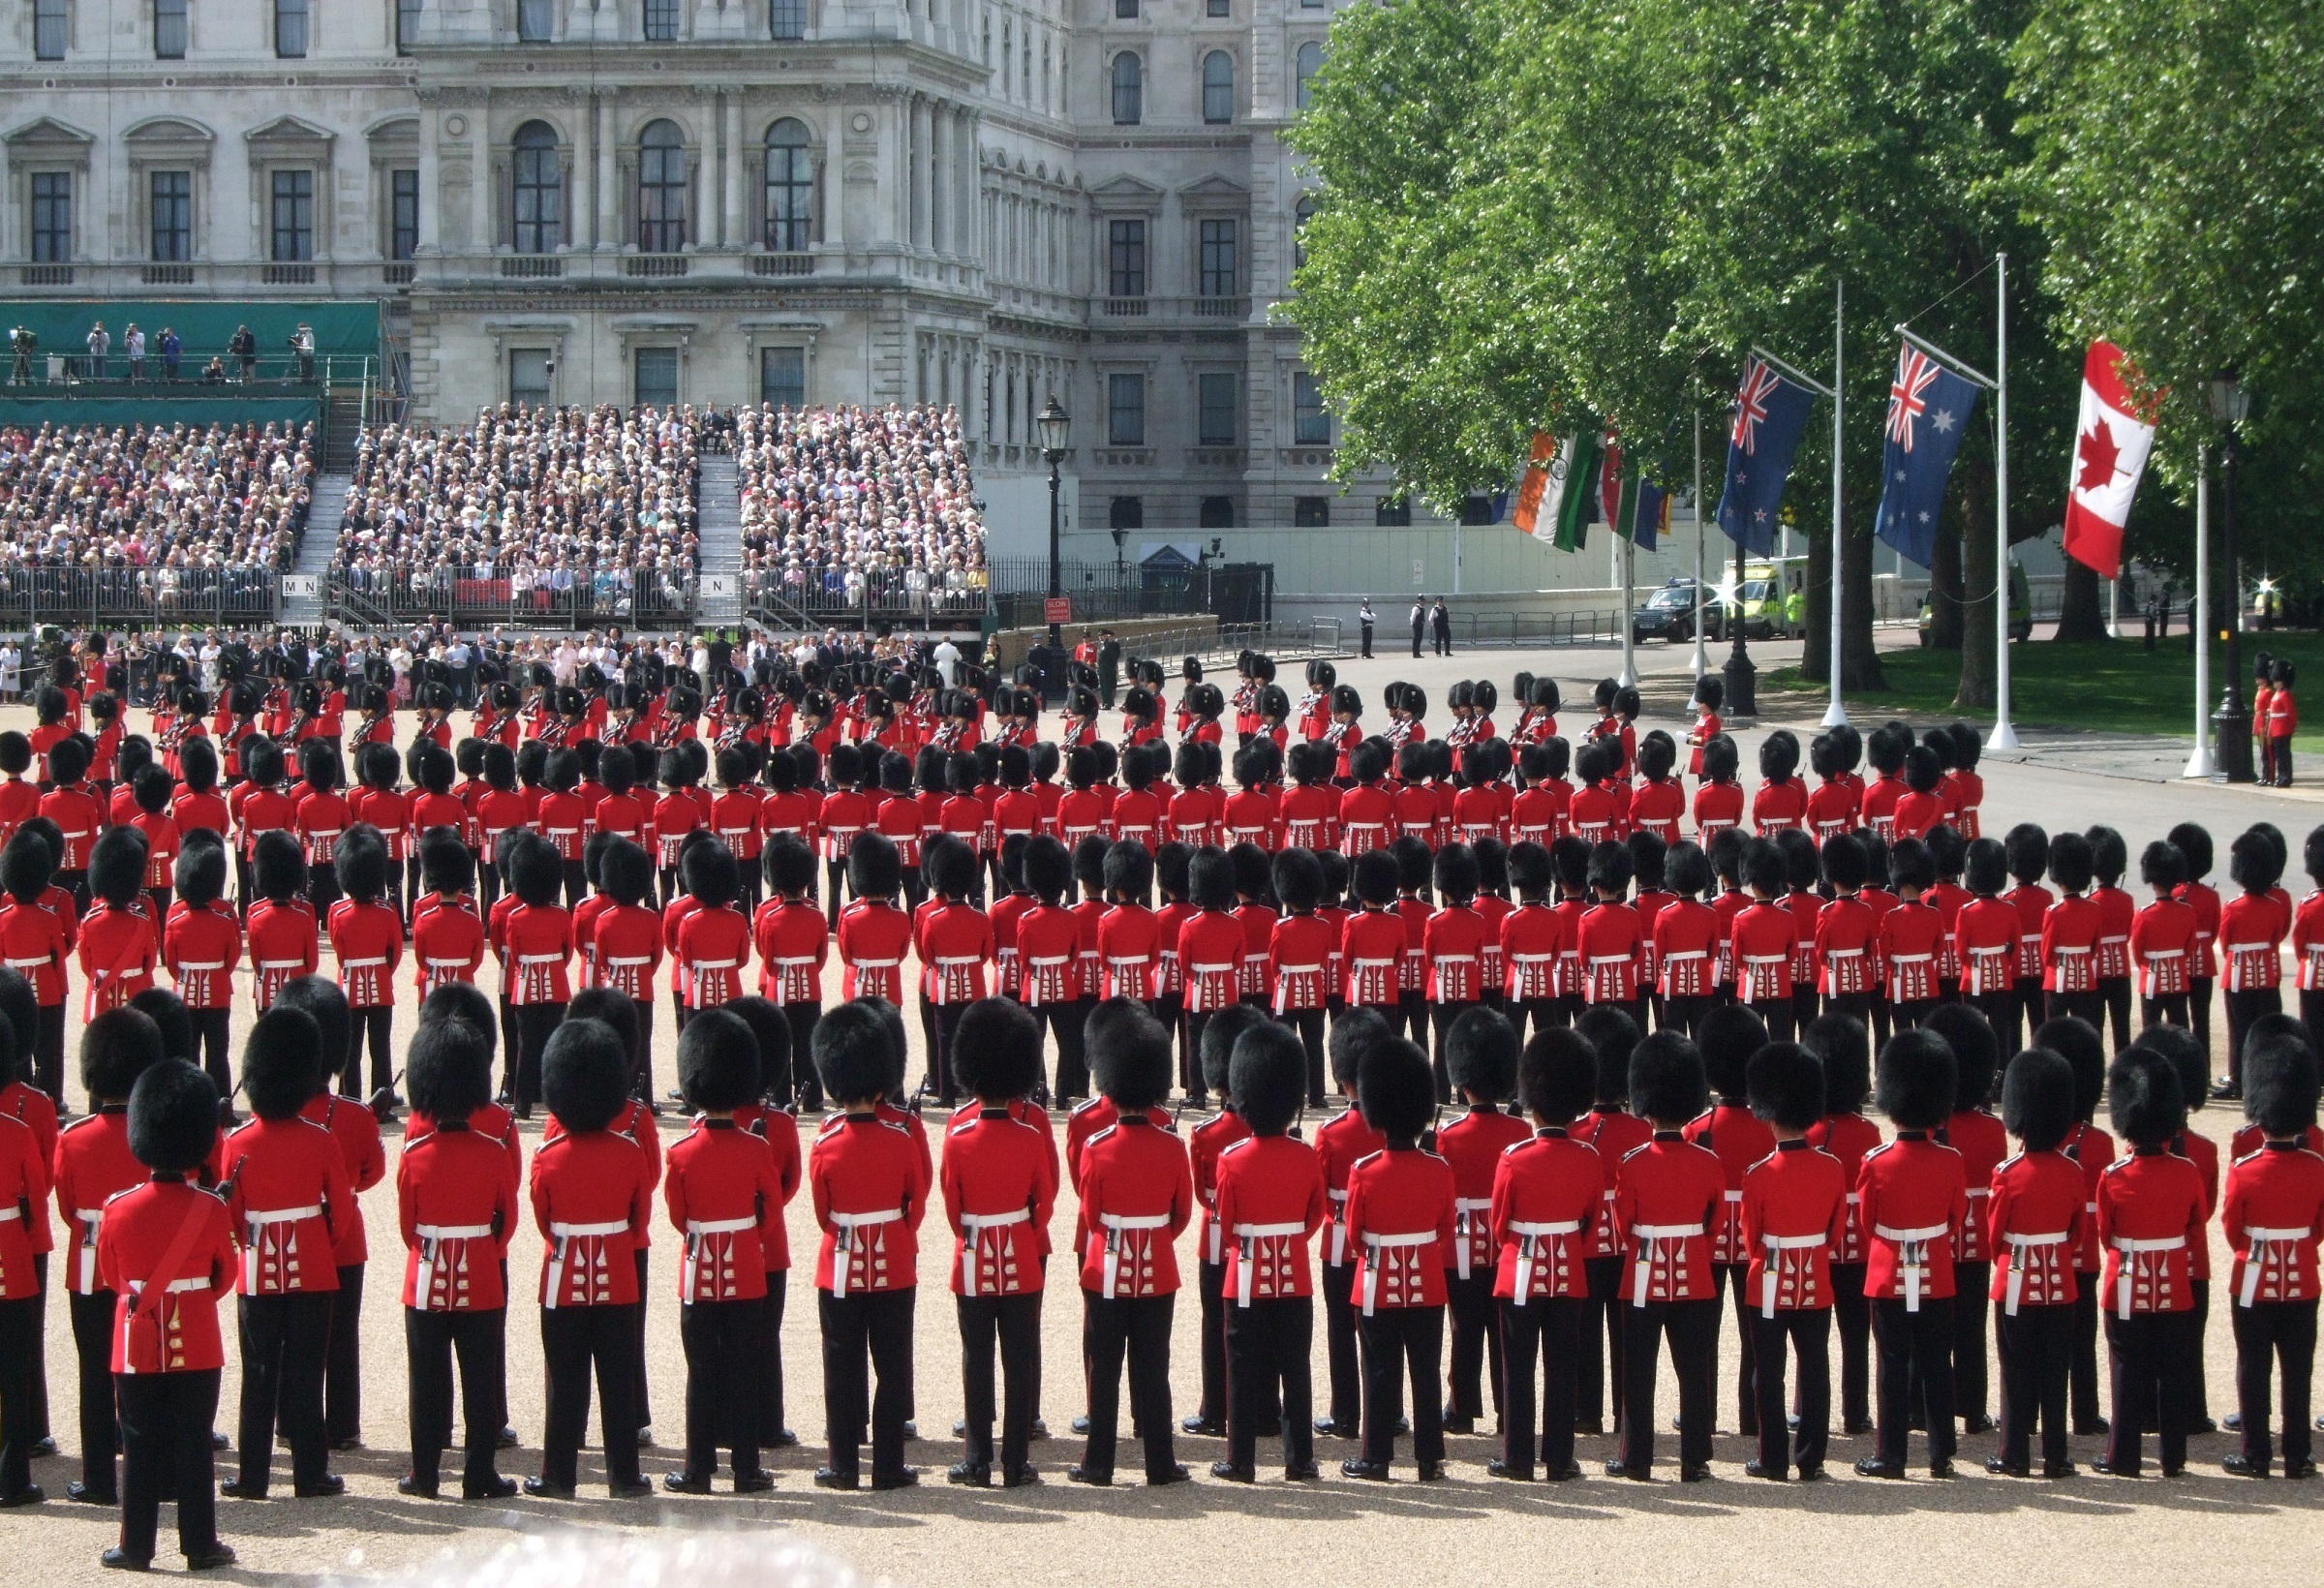
person, celebration, europe, soldier, army, musician, profession, colorful, england, london, ceremony, queen, annual, soldiers, birthday, marching, troop, troops, military parade, trooping the colour, whitehall, foot guards, march past, household division, musical ensemble